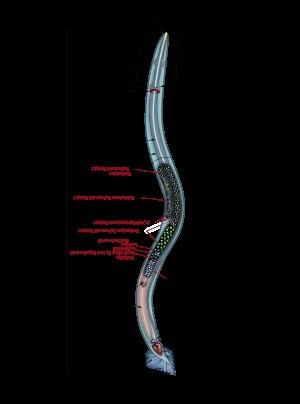
Les nématodes, ou vers ronds, constituent un embranchement de vers non segmentés.